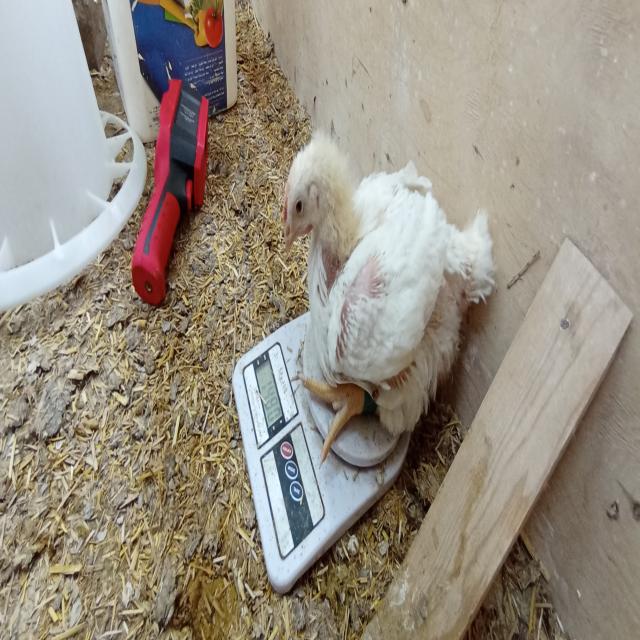
Weight: 1480 g